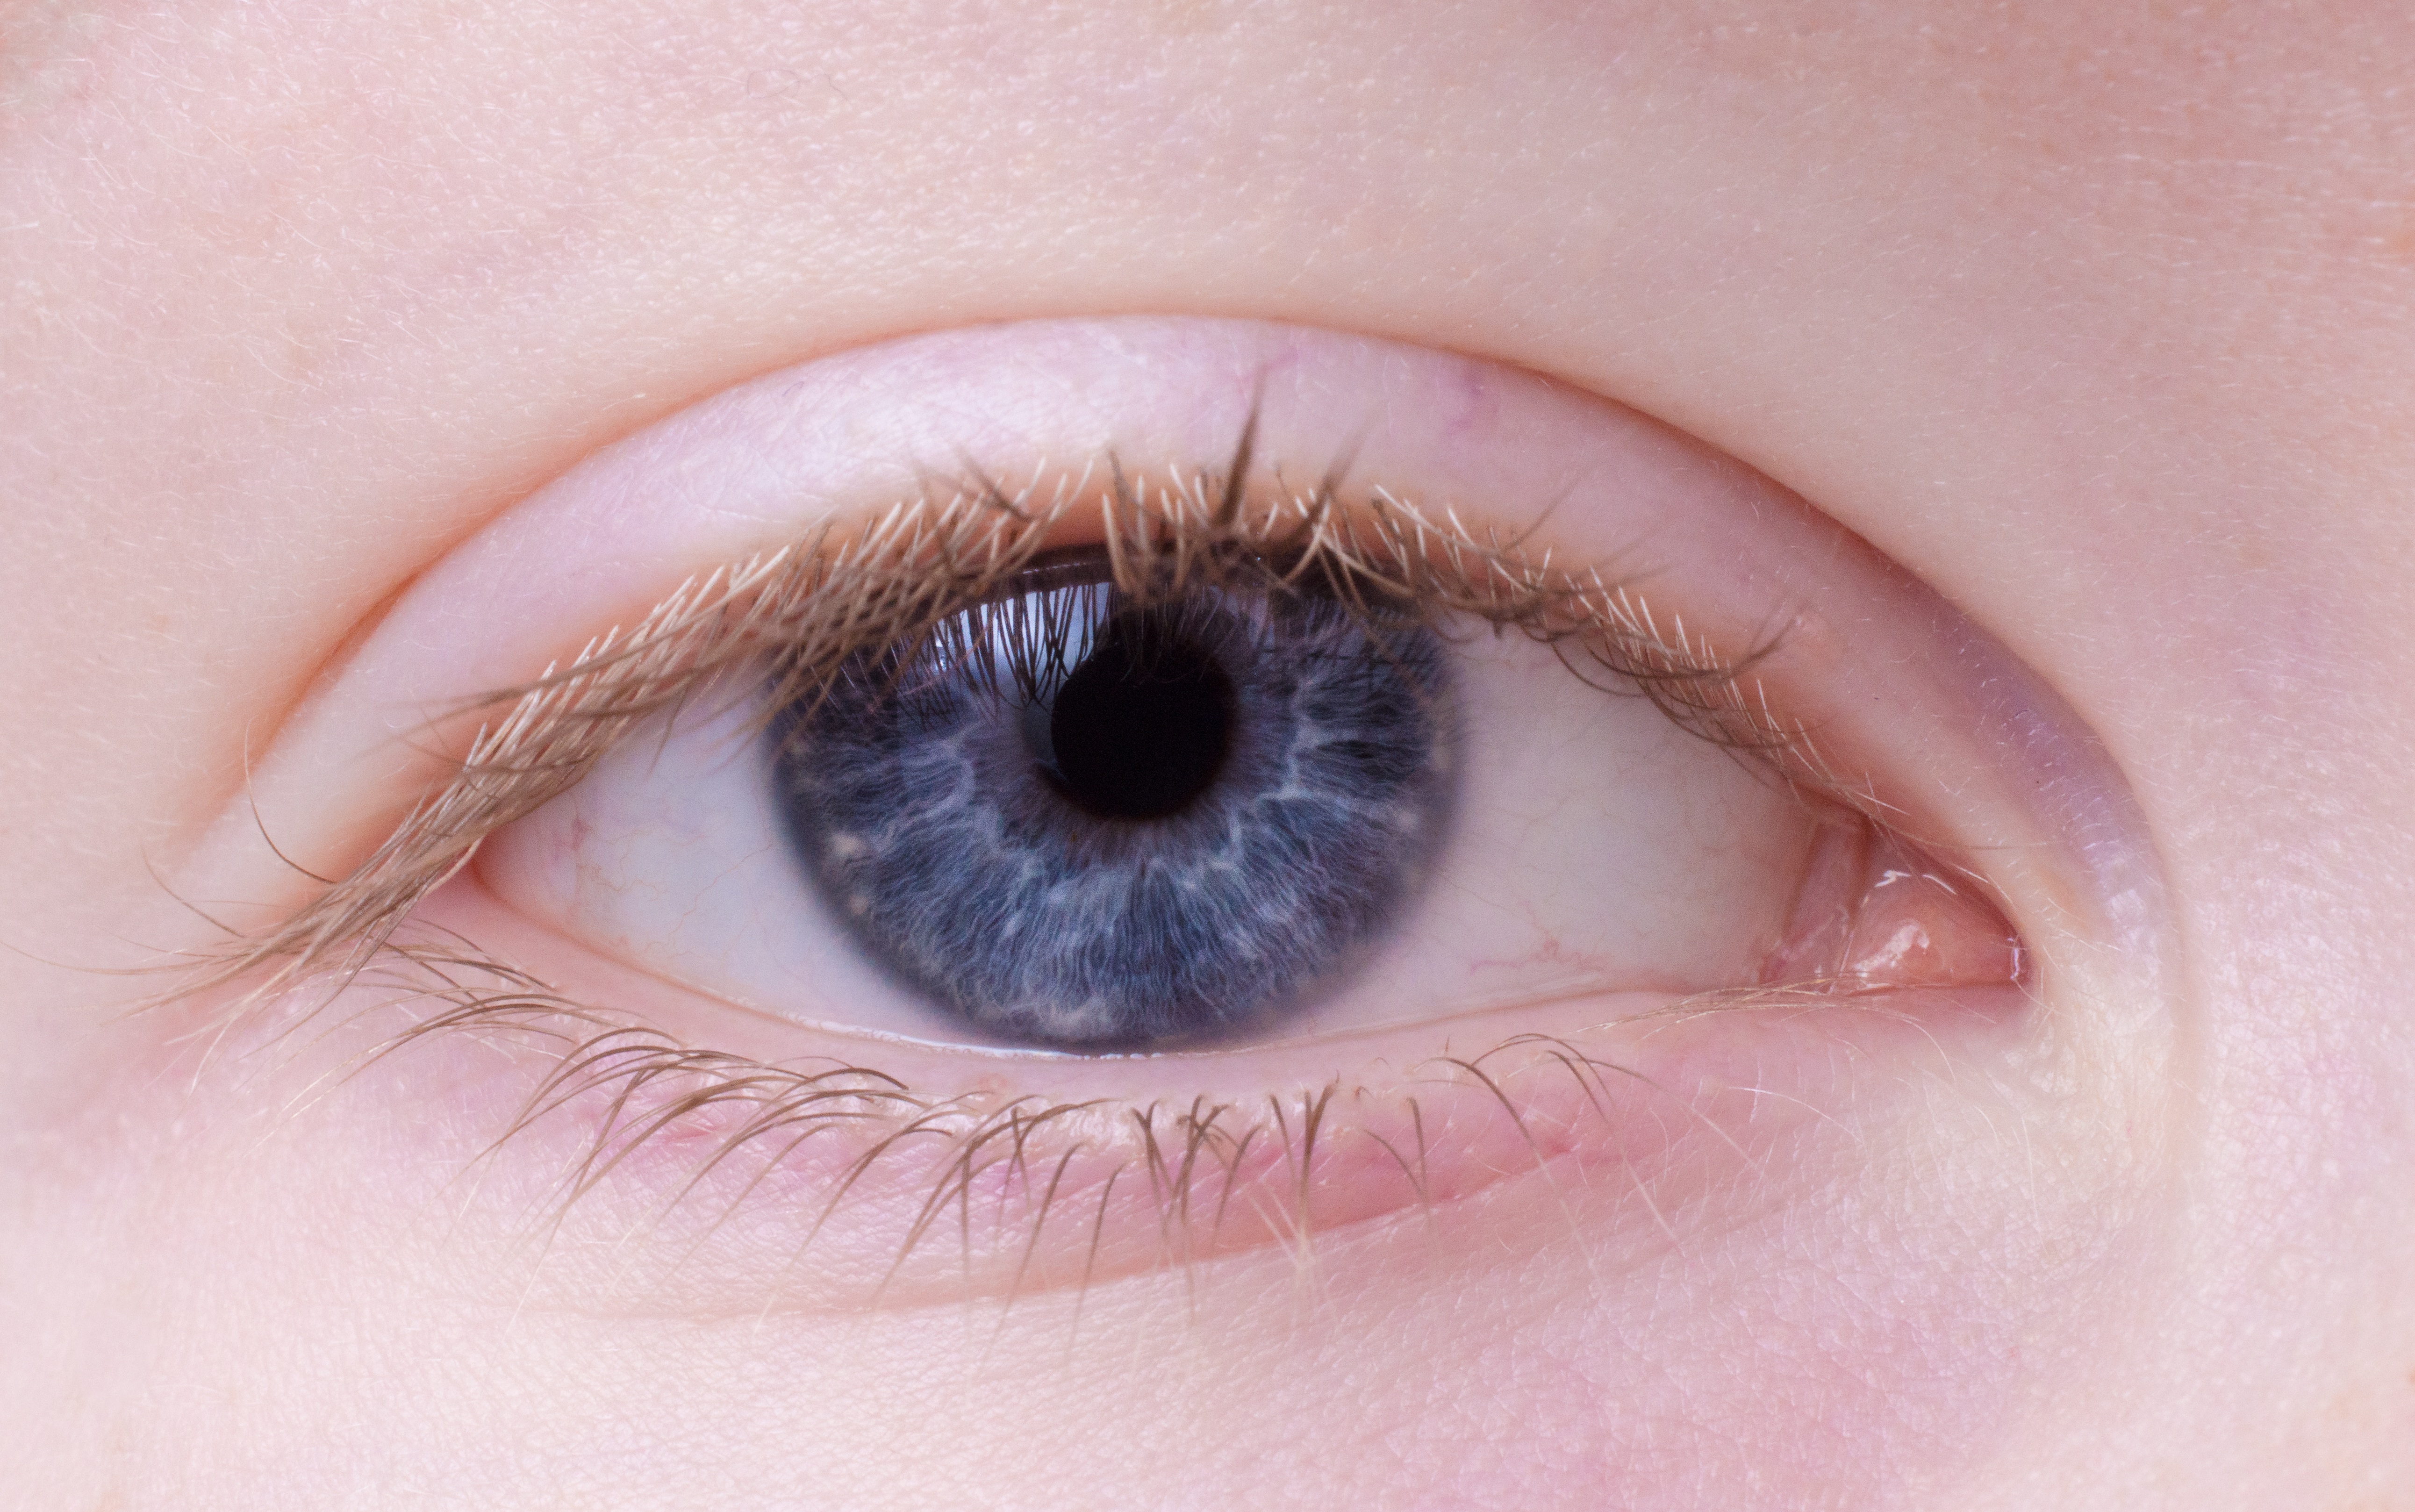
person, girl, view, female, portrait, young, macro, human, blue, close, lip, eyebrow, eyelid, mouth, eyelash, blue eye, pupil, close up, human body, caucasian, face, nose, iris, eye, head, lid, see, blond, organ, of course, cosmetics, eyelashes, ophthalmologist, eyelids, eye macro, vision care, eyelash extensions, face eyelids, blonde eyelashes